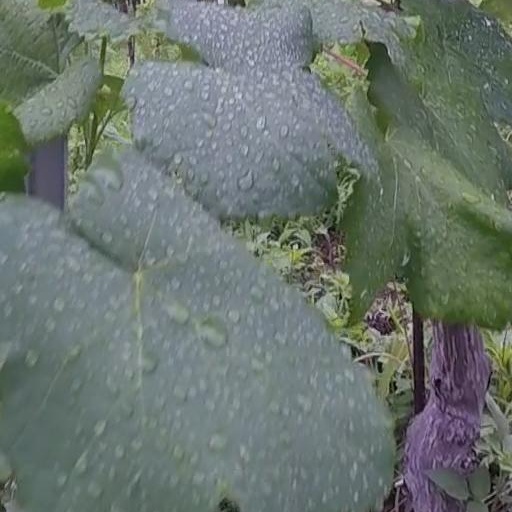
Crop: grape